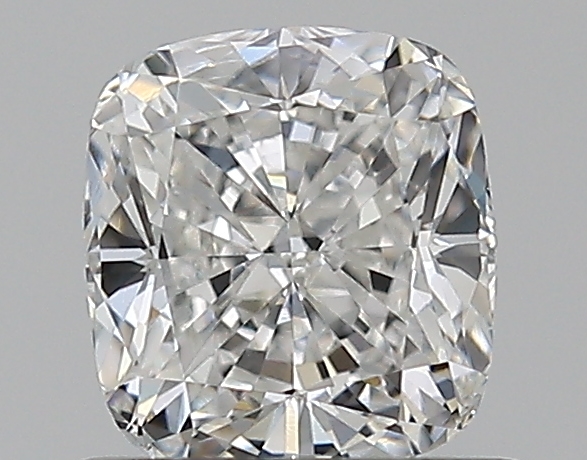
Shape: cushion
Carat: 0.75
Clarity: VS2
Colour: F
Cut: EX
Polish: EX
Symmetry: EX
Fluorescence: N
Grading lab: GIA
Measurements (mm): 5.32 x 4.89 x 3.4